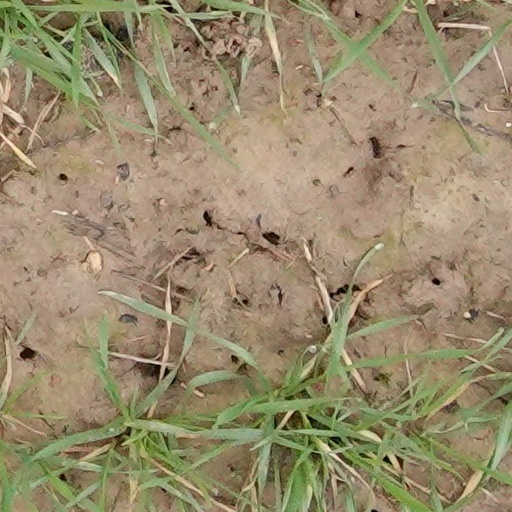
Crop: wheat